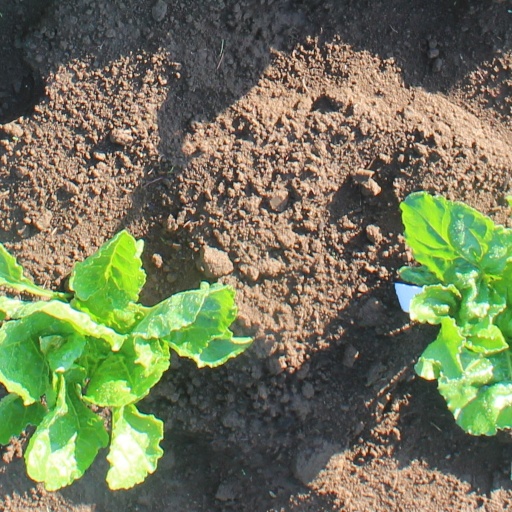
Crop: sugar beet